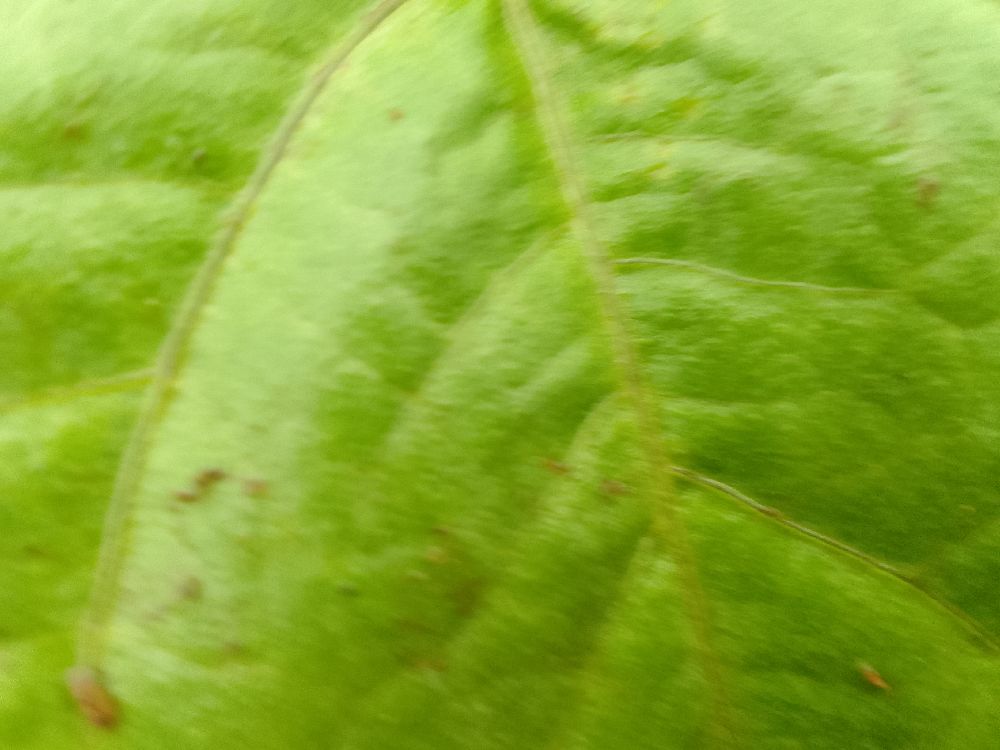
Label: healthy